Petropavlovsk-Kamchatsky Air Flight 251 (2021)

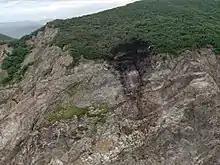
The crash site on the day of the accident

Flight 251 was a domestic scheduled passenger flight from Elizovo Airport, Petropavlovsk-Kamchatsky to Palana Airport, Palana, Russia. The flight departed from Petropavlovsk-Kamchatsky at 12:57 local time (00:57 UTC) and was due to land at Palana at 15:05 local time (03:05 UTC). The aircraft passed safely through the area control centers and at 14:09 was transferred to the ATC of Tigilsky District, where the captain contacted Palana for information on weather conditions. Transcripts of the conversations between the Palana airport controller and the pilot reveal that the controller informed the flight that cloud base at the airport was at . The airline's rules prohibited visual approaches to the airport from the sea side when cloud ceilings were lower than , so the controller suggested that the flight approach the airport from the land side using the available navigation beacons. The pilot rejected that suggestion, stating that there was no published approach from the land side and that he would proceed with a visual approach from the sea. The controller again reminded the pilot that the sea approach was not recommended, due to the thickening fog around the airport, that was partially covering the mountains between the Sea of Okhotsk and the airport. The last contact with the aircraft was at 14:50 local time (02:50 UTC).